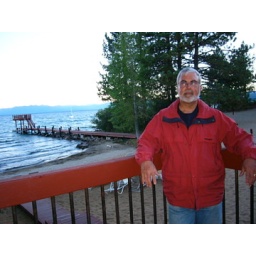
Phil on the balcony near the pool with the pier and lake in background